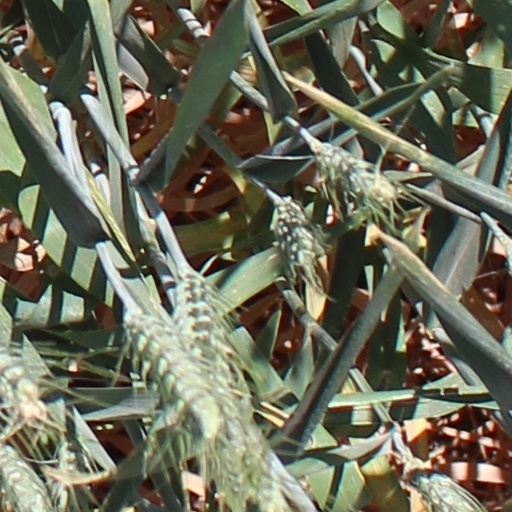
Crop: wheat